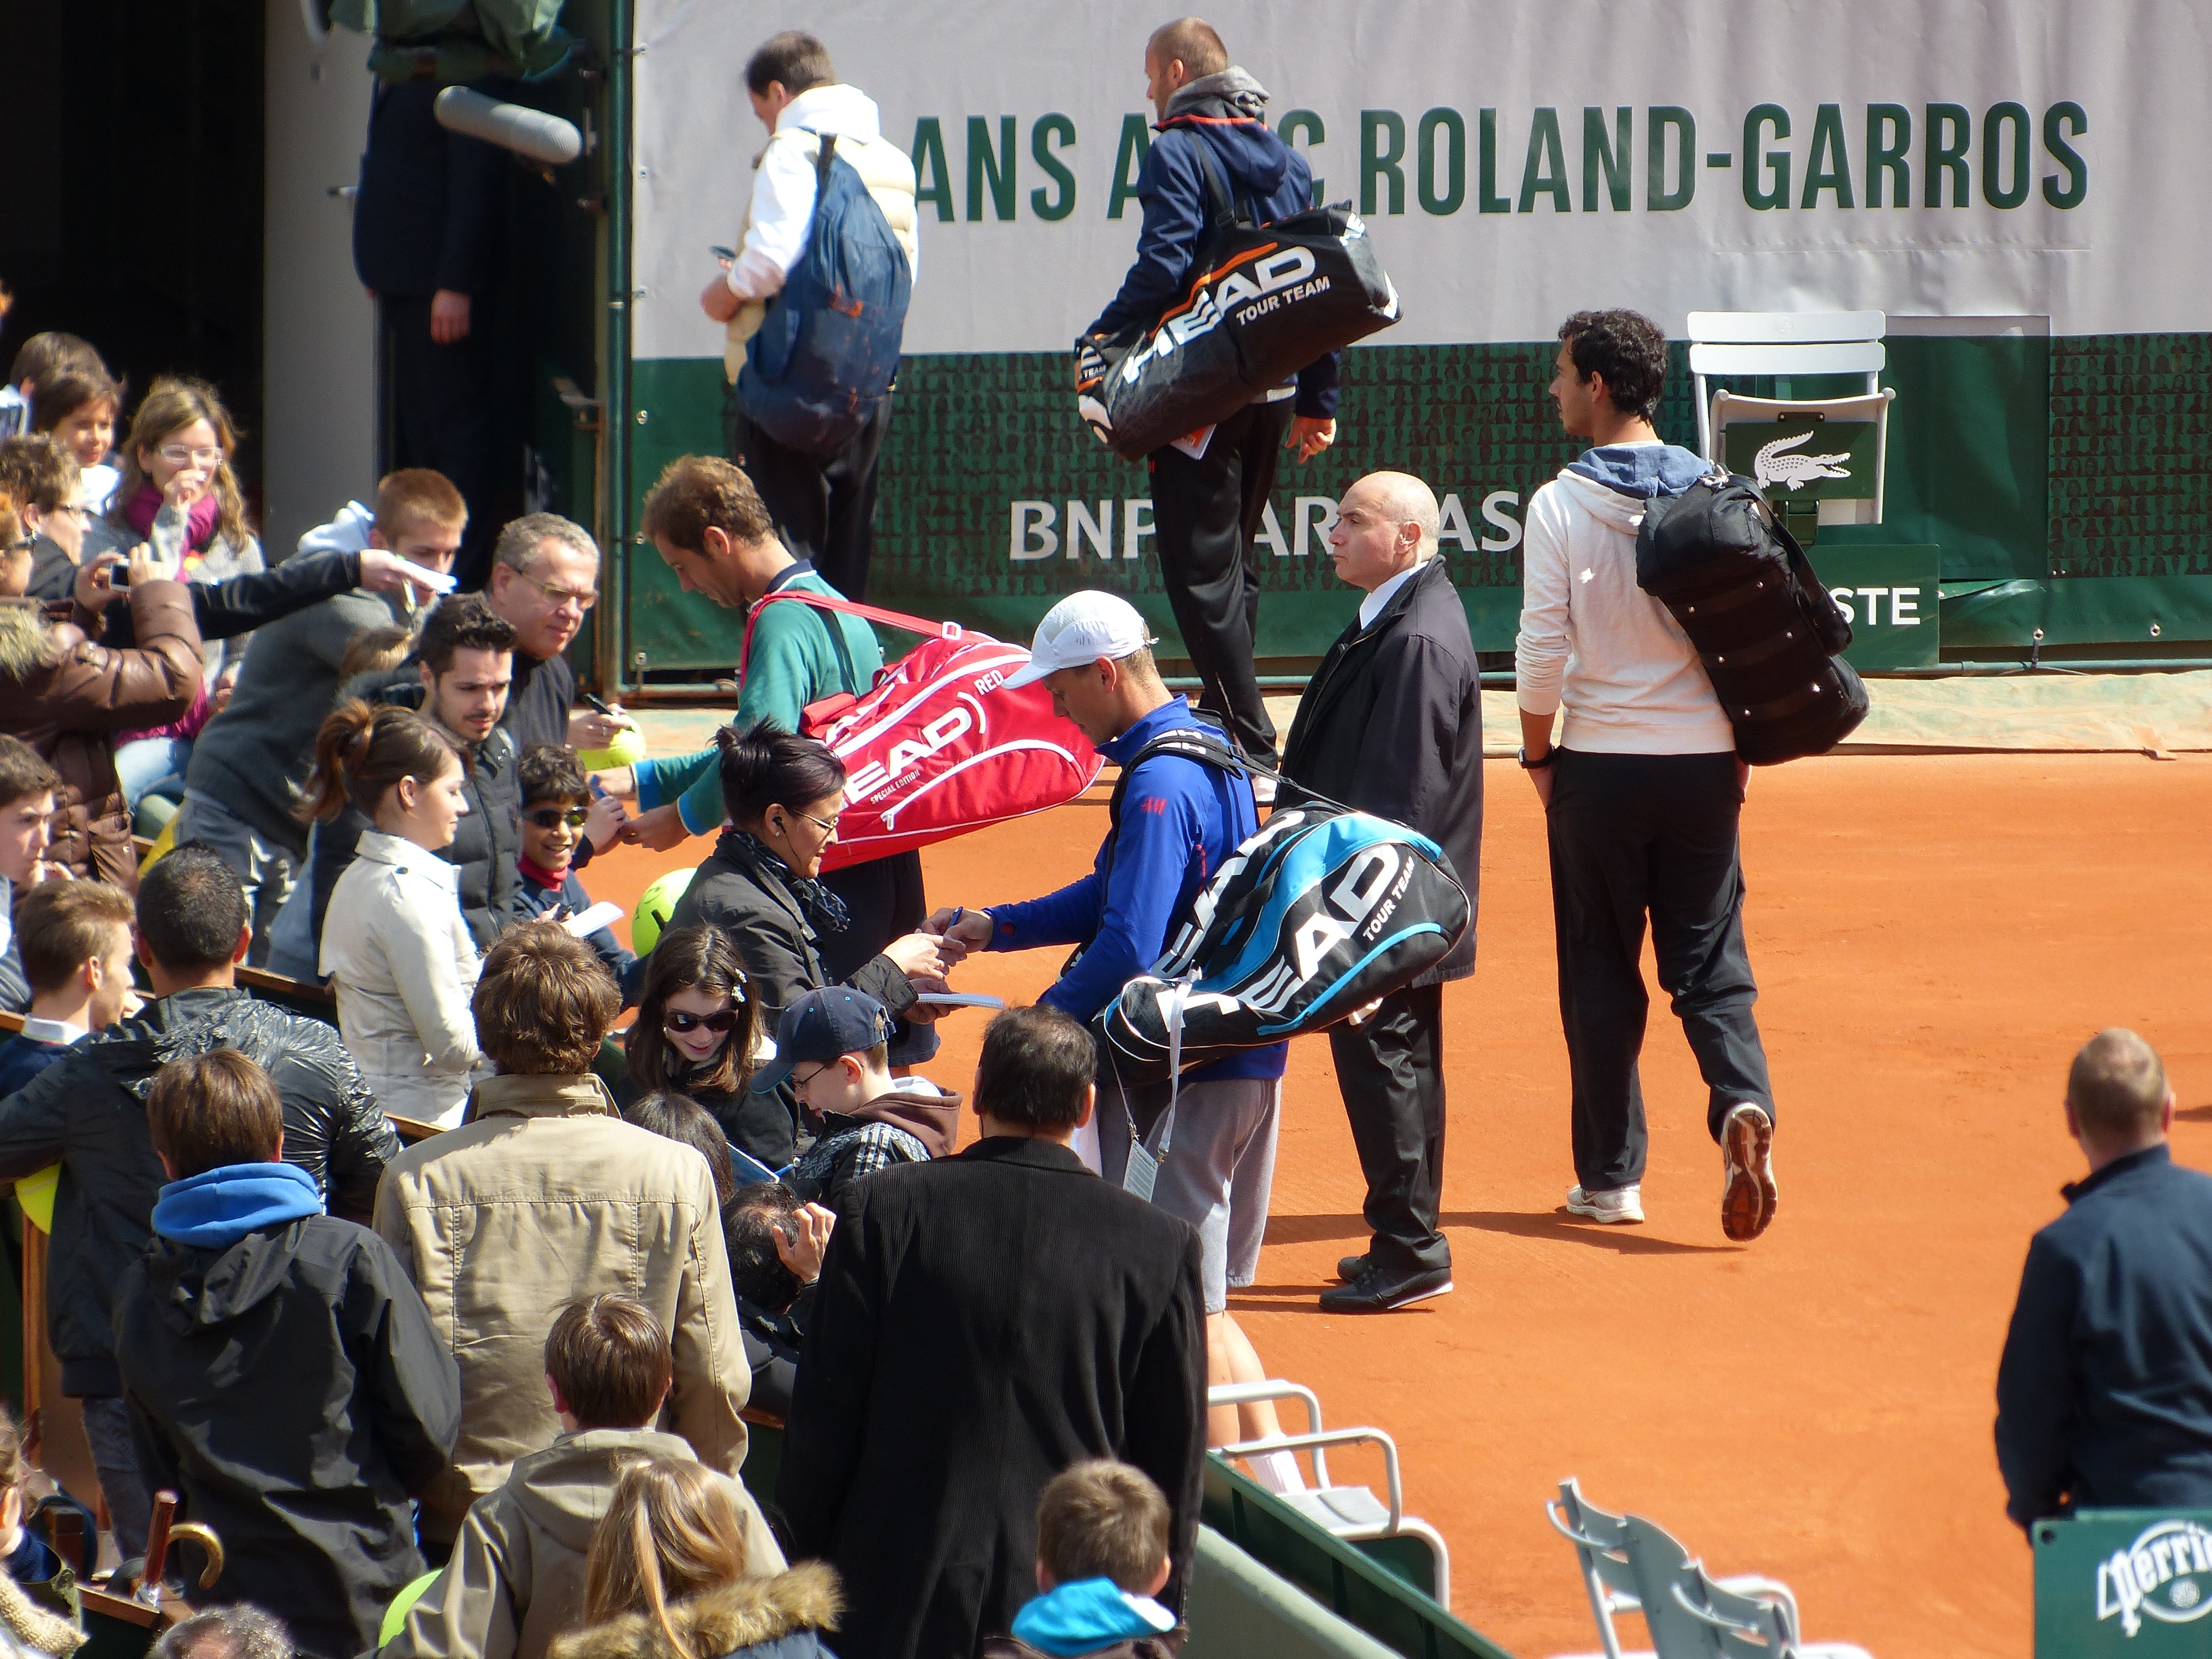
structure, france, stadium, 2013, tennis, rolandgarros, sports, championship, tournament, frenchopen, sport venue, competition event